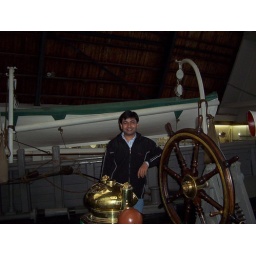
This is the strongest wooden ship everbuilt in the history. This vessel is also classed to DNV like other gr8 ships